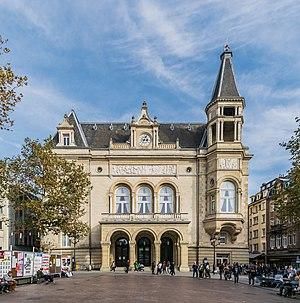
Le centre culturel et de congrès « Cercle Cité » peut faire référence à deux structures reliées par une passerelle situées à l'extrémité est de la place d'Armes, dans le cœur historique du quartier de la Ville-Haute à Luxembourg :